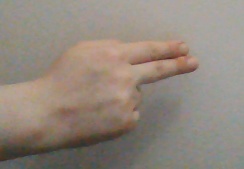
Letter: ain